Susan Olsen

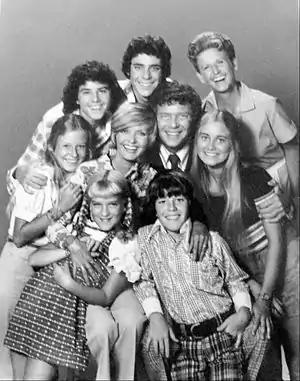
Cast photo of The Brady Bunch. Back (L-R): Christopher Knight (Peter), Barry Williams (Greg), Ann B. Davis (Alice). Second row (L-R): Eve Plumb (Jan), Florence Henderson (Carol), Robert Reed (Mike), Maureen McCormick (Marcia). Front (L-R): Susan Olsen (Cindy), Mike Lookinland (Bobby).

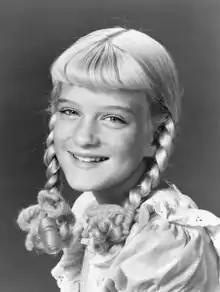
Olsen as Cindy Brady, the youngest of "The Brady Bunch"

At just under age eight, Olsen was cast as Cindy Brady on "The Brady Bunch" (1969–1974). As an adult, Olsen has said that portraying Cindy made friendships difficult for her as a child. She most disliked the season two "tattletale" episode, in which Cindy incessantly tattles on her siblings. Because of the episode, she was shunned by real-life peers, who did not understand the difference between actors and their characters. She was also the voice of Cindy in the ABC Saturday morning cartoon "The Brady Kids" (1972–1974). Olsen has appeared in all "Brady Bunch" reunion movies and specials with the exception of "A Very Brady Christmas" (1988), which was filmed when she and her first husband Steve Ventimiglia were on their honeymoon. In that movie, Cindy Brady was played by actress Jennifer Runyon. Olsen has openly acknowledged that she felt Cindy Brady was presented as too stupid throughout the time she played her, though she could adapt to it, with her mother encouraging her that the role was also cute.